Culture of Colombia

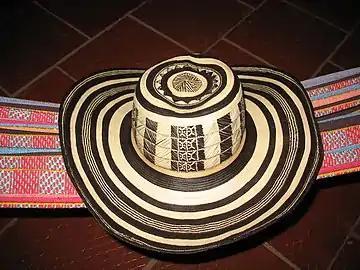
A sombrero vueltiao

Colombia did not receive substantial immigration after the period of Spanish rule. Some exceptions are the capital city of Bogotá, the second largest city Medellín and the Atlantic port city of Barranquilla. Groups of French, Swiss, Dutch, Belgian, German, Italian, Lebanese and Syrian-Palestinian immigrants settled in the city and played a large role in its development. Shakira, a native of Barranquilla, is of partial Lebanese ancestry. Bogotá received some immigrants from Europe in the period following World War II; the eccentric former mayor of Bogotá and semiotics professor Antanas Mockus is the son of Lithuanian immigrants. Most Chinese in Colombia originally came from Panama, where they helped in the building of the railways of the Panama Canal, to help in building the train and road routes between the Pacific port of Buenaventura and the interior city of Cali. Today, in the surrounding area of the Cauca Valley, virtually every town has a Chinese restaurant.